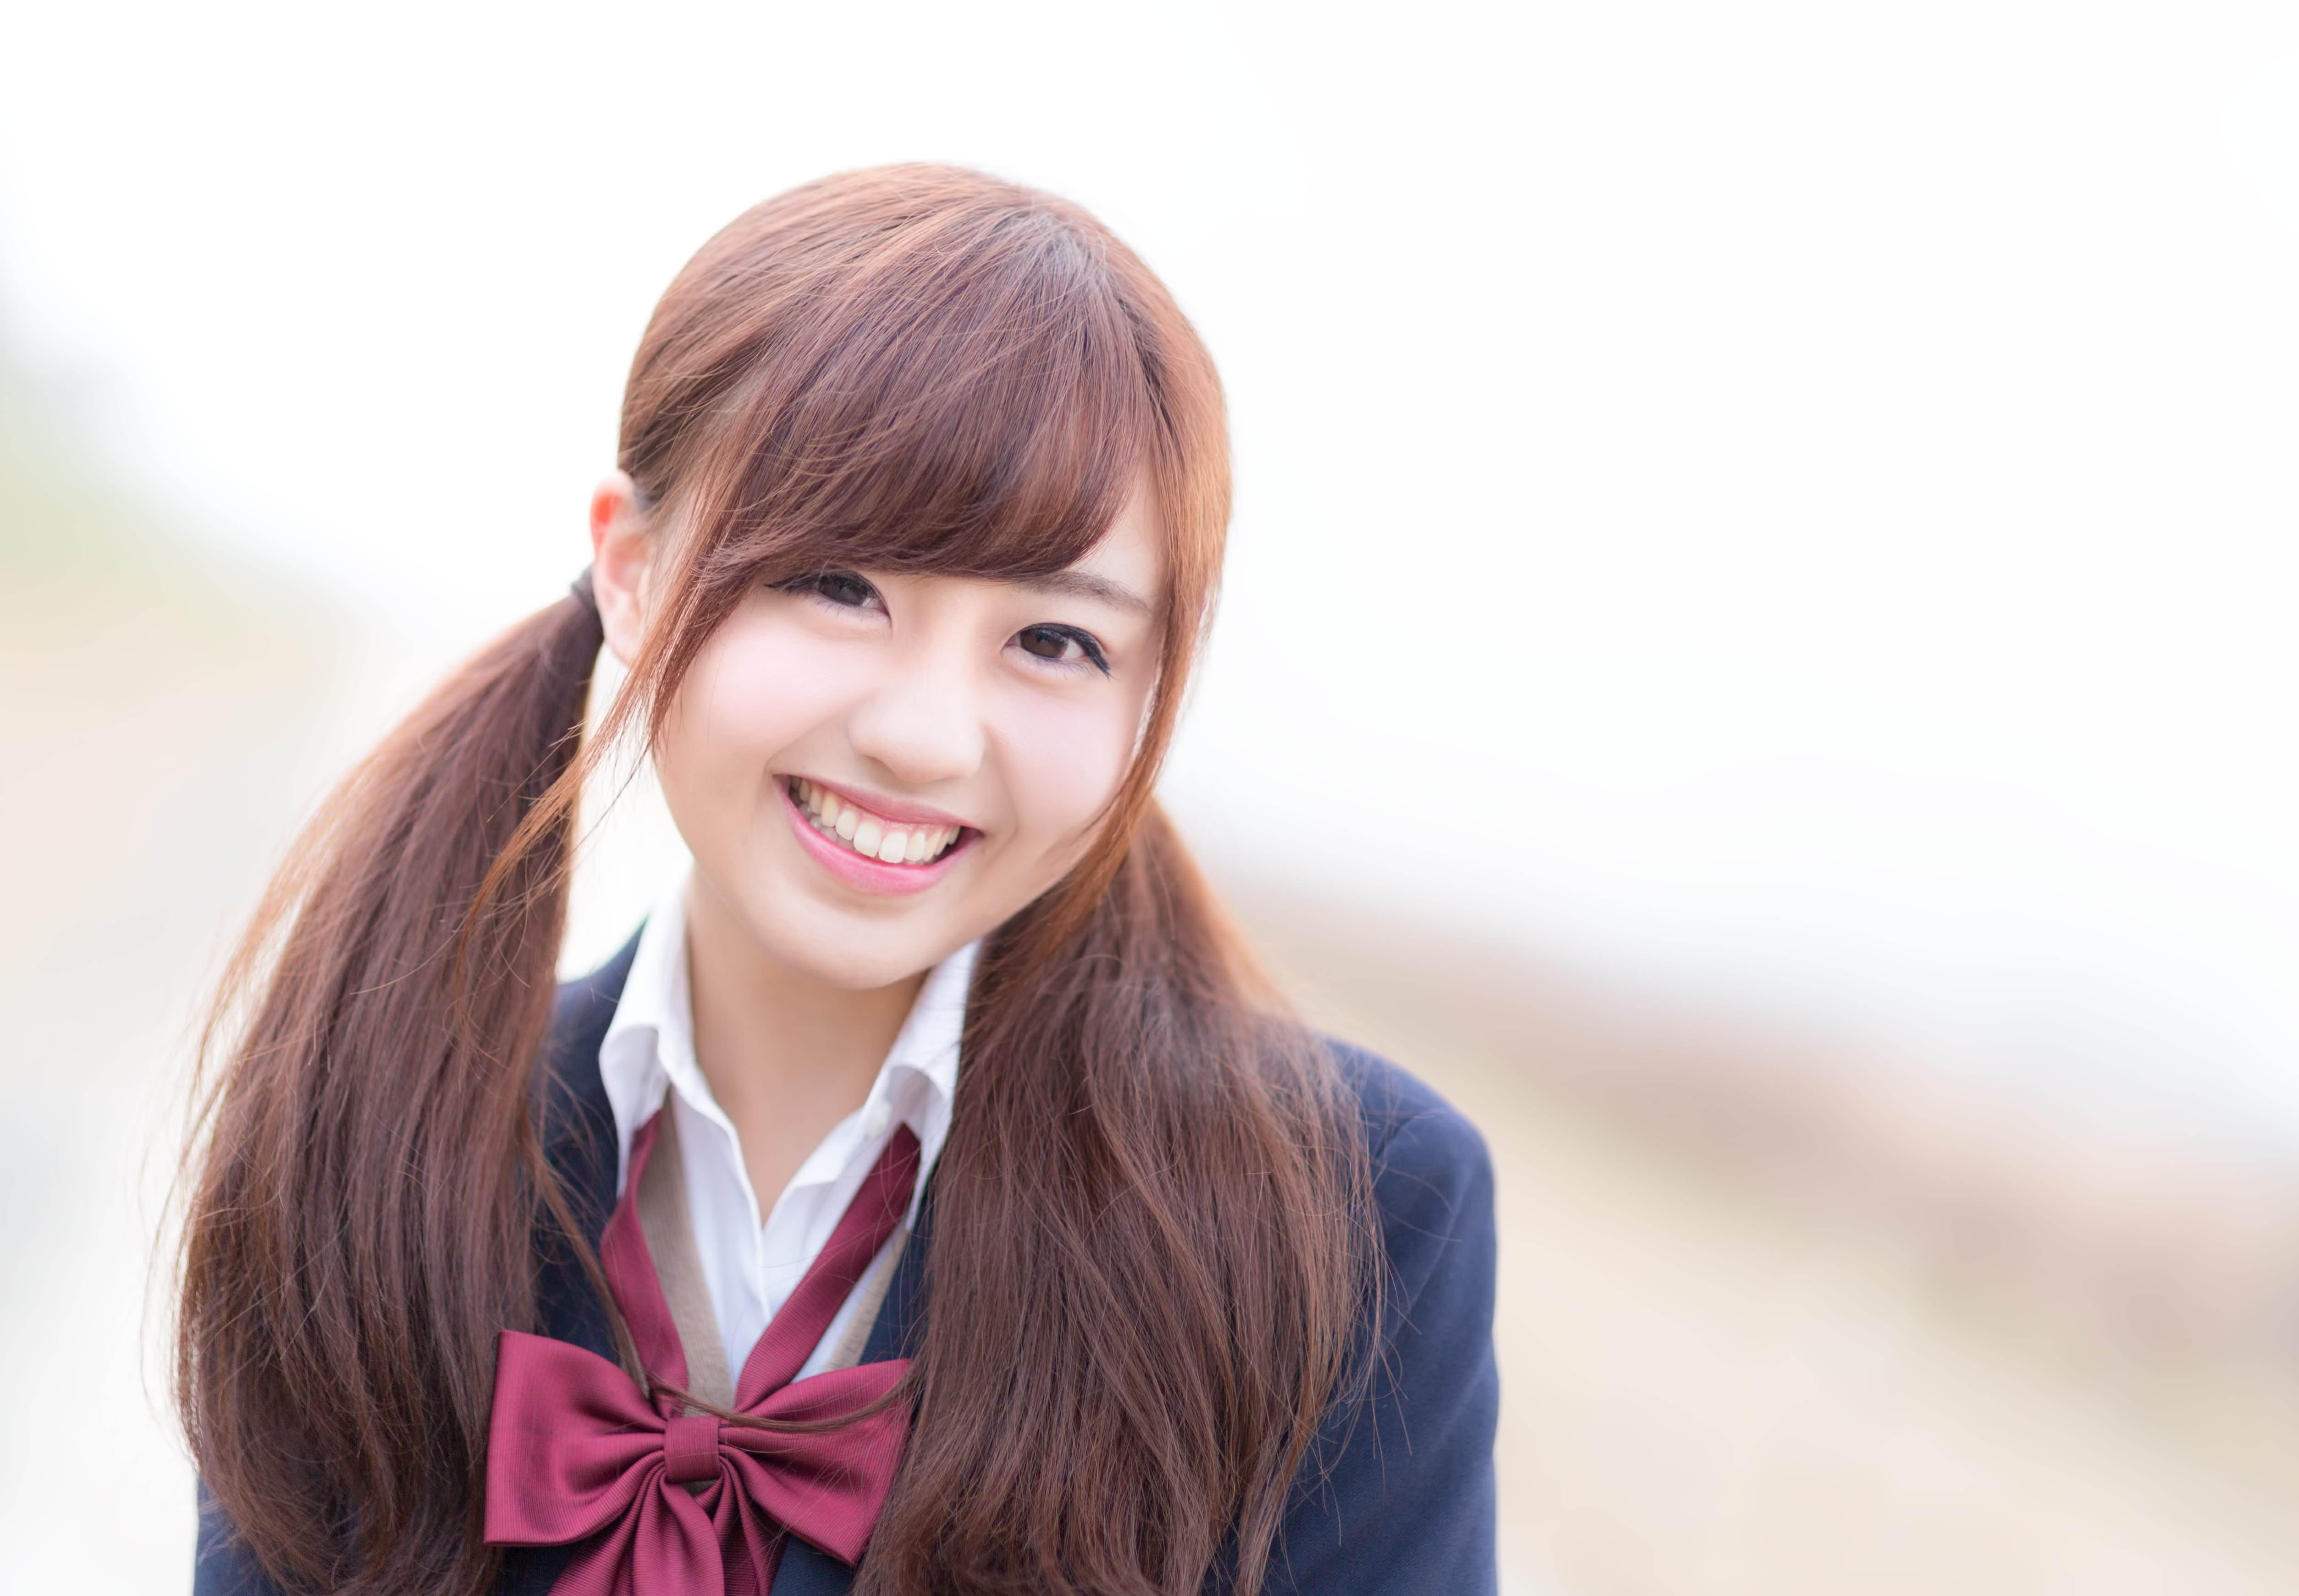
girl, hair, face, facial expression, hairstyle, skin, beauty, smile, bangs, long hair, forehead, lip, eye, photography, happy, hair coloring, brown hair, japanese idol, layered hair, portrait photography, hime cut, school uniform, uniform, fashion accessory, black hair, sitting, laugh